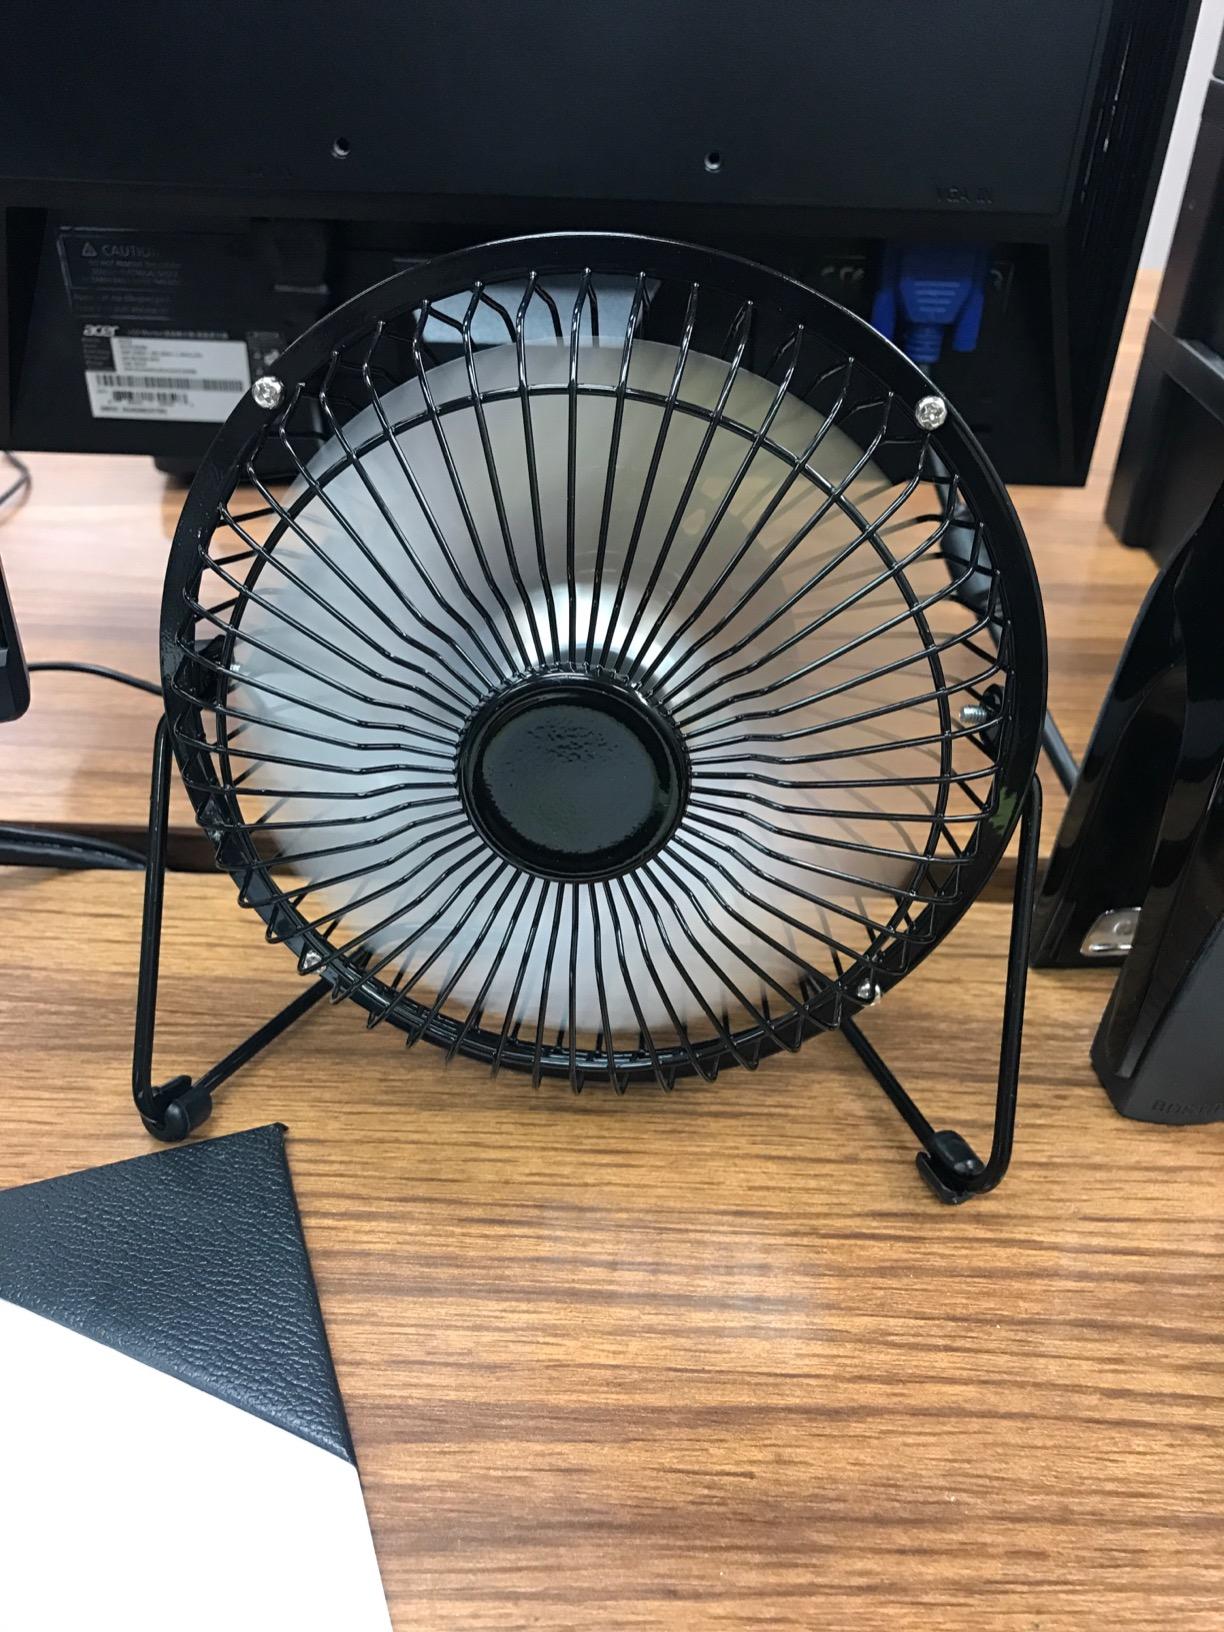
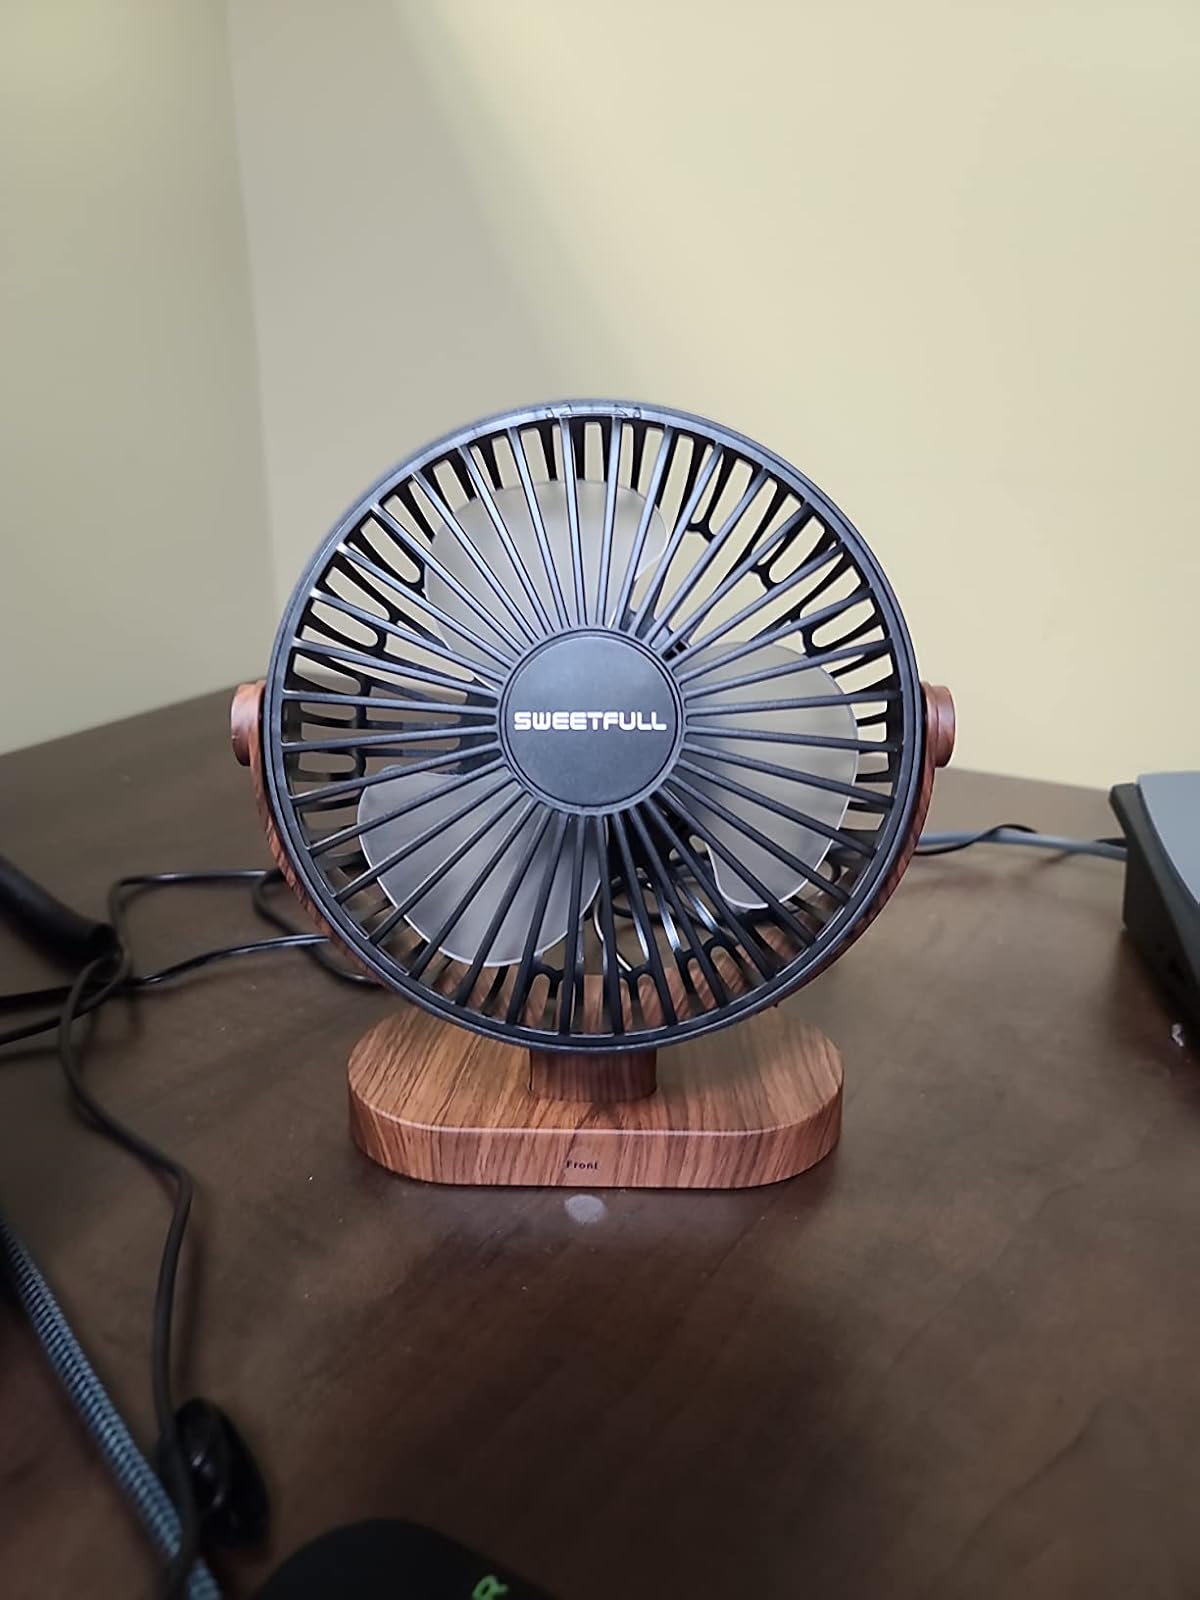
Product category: fan
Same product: no